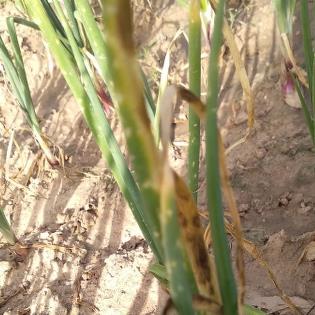
Crop: Onion
Condition: alternaria-d